Betty Nuthall

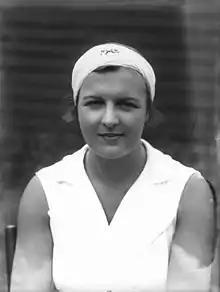

Betty May Nuthall Shoemaker (née Nuthall; 23 May 1911 – 8 November 1983) was an English tennis player. Known for her powerful forehand, according to Wallis Myers of "The Daily Telegraph" and the "Daily Mail", Nuthall was ranked in the world's top 10 in 1927, 1929 through 1931, and 1933, reaching a career high of world no. 4 in 1929. In 1930, Nuthall won the women's singles title at the U.S. Championships.